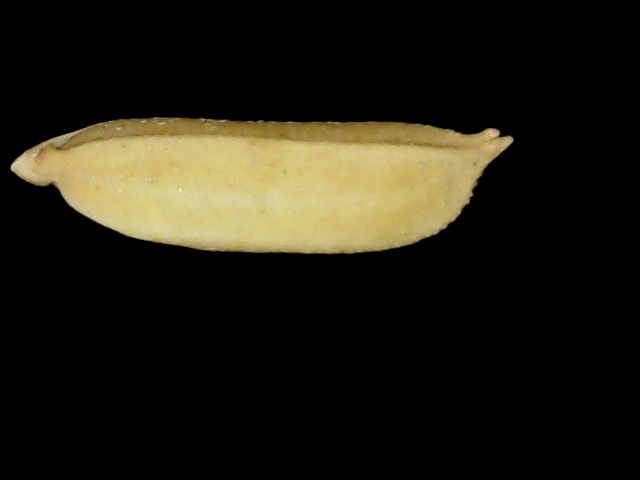
Rice variety: Binadhan24